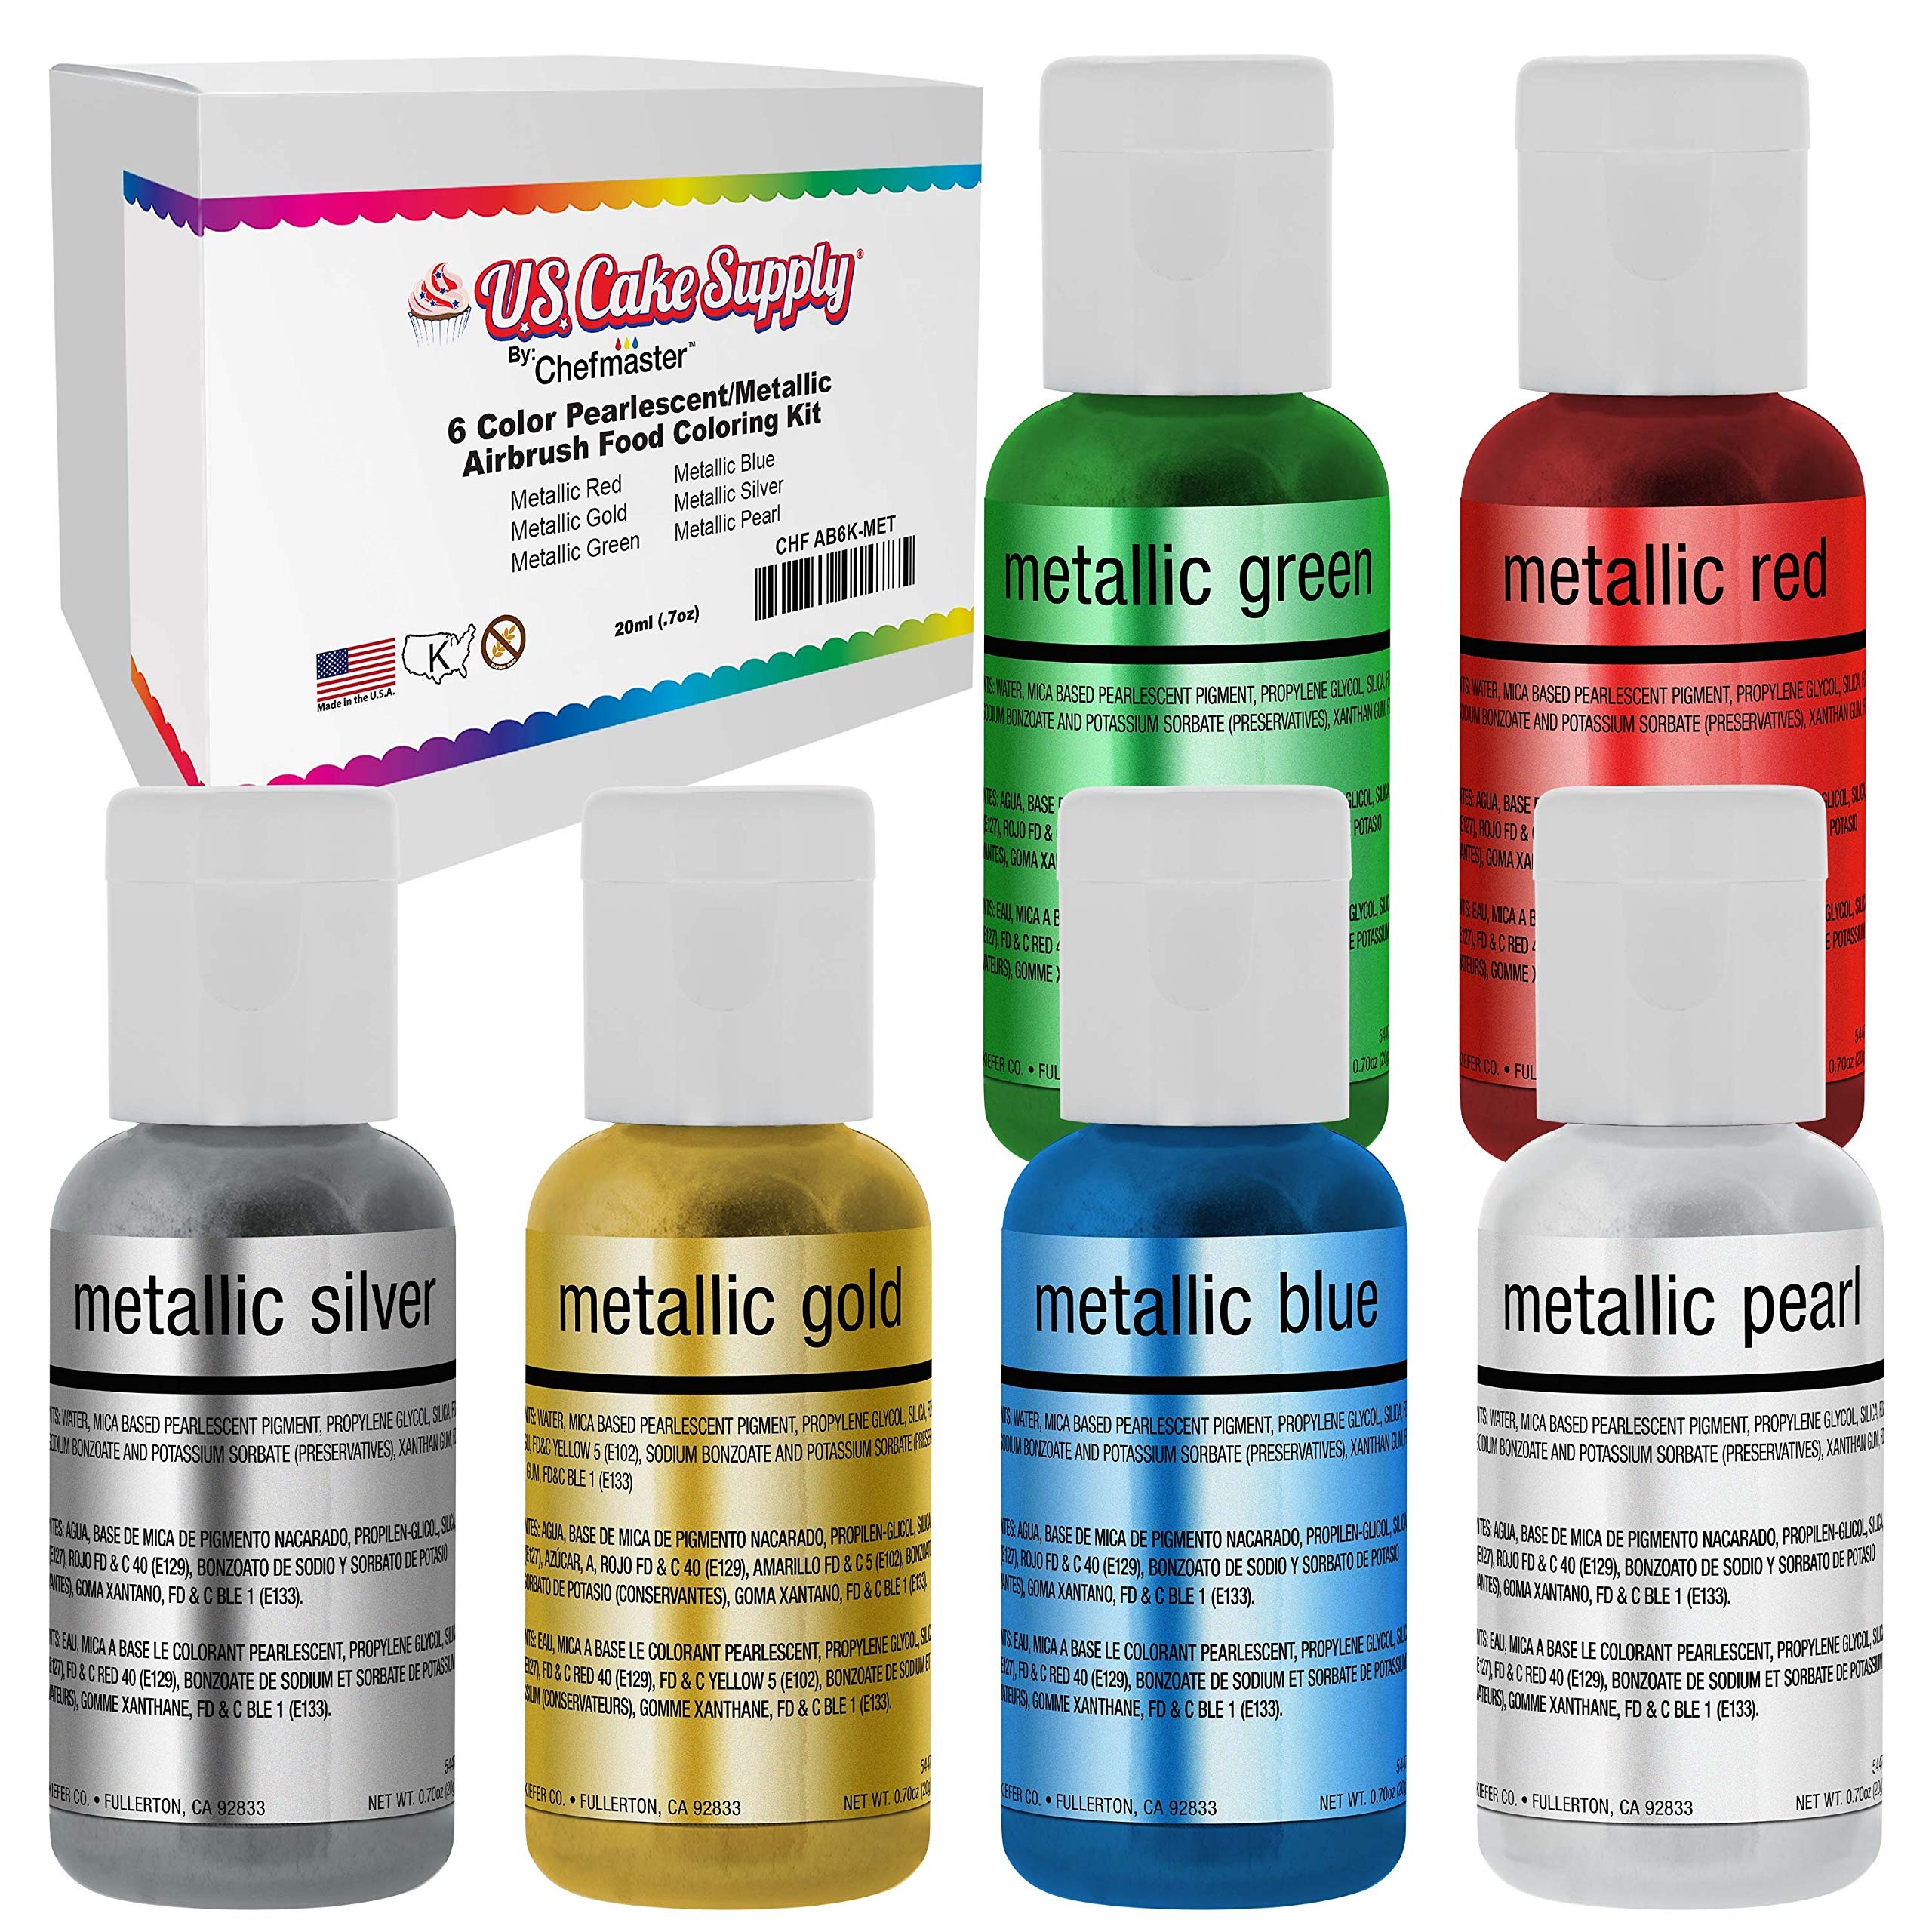
Item Name: U.S. Cake Supply Airbrush Cake Pearlescent Shimmer Metallic Color Set - The 6 Most Popular Metallic Colors in 0.64 fl. oz. (19ml) Bottles - Safely Made in the USA product
Bullet Point 1: Made in the USA - Airbrush Colors are highly concentrated edible airbrush food colors with superior strength and are the brightest and truest colors available
Bullet Point 2: Colors come in sealed bottles with easy-to-use flip-top dispenser bottles
Bullet Point 3: Achieve an endless spectrum of magnificent colors with these intermixable airbrush colors
Bullet Point 4: Perfect for use on cakes, gum paste, fondant, pastries, sugar paste, icing, isomalt, and more
Bullet Point 5: All the colors are made in the USA with high quality ingredients, and are Certified Kosher
Product Description: <p><b>6 Color Metallic Set Includes:</b> Red, Green, Yellow, Blue, Silver and White</p> <p>Airbrush Colors are the ideal, edible spray-on food coloring for use with any level of cake decorator. Preferred choice by master decorators for over 50 years.</p> <p><b>Airbrush Food Colors Features &amp; Benefits:</b></p> <p> - Airbrush Colors are highly concentrated edible airbrush food colors with superior strength and are the brightest and truest colors available<br> - Colors come in sealed bottles with easy-to-use flip-top or twist-top dispenser bottles<br> - Achieve an endless spectrum of magnificent colors with these intermixable airbrush colors<br> - Perfect for use on cakes, gum paste, fondant, pastries, sugar paste, icing, isomalt, and more<br> - Made in the USA with high quality ingredients, and are Certified Kosher</p>
Value: 1.0
Unit: Count

Price: 17.99